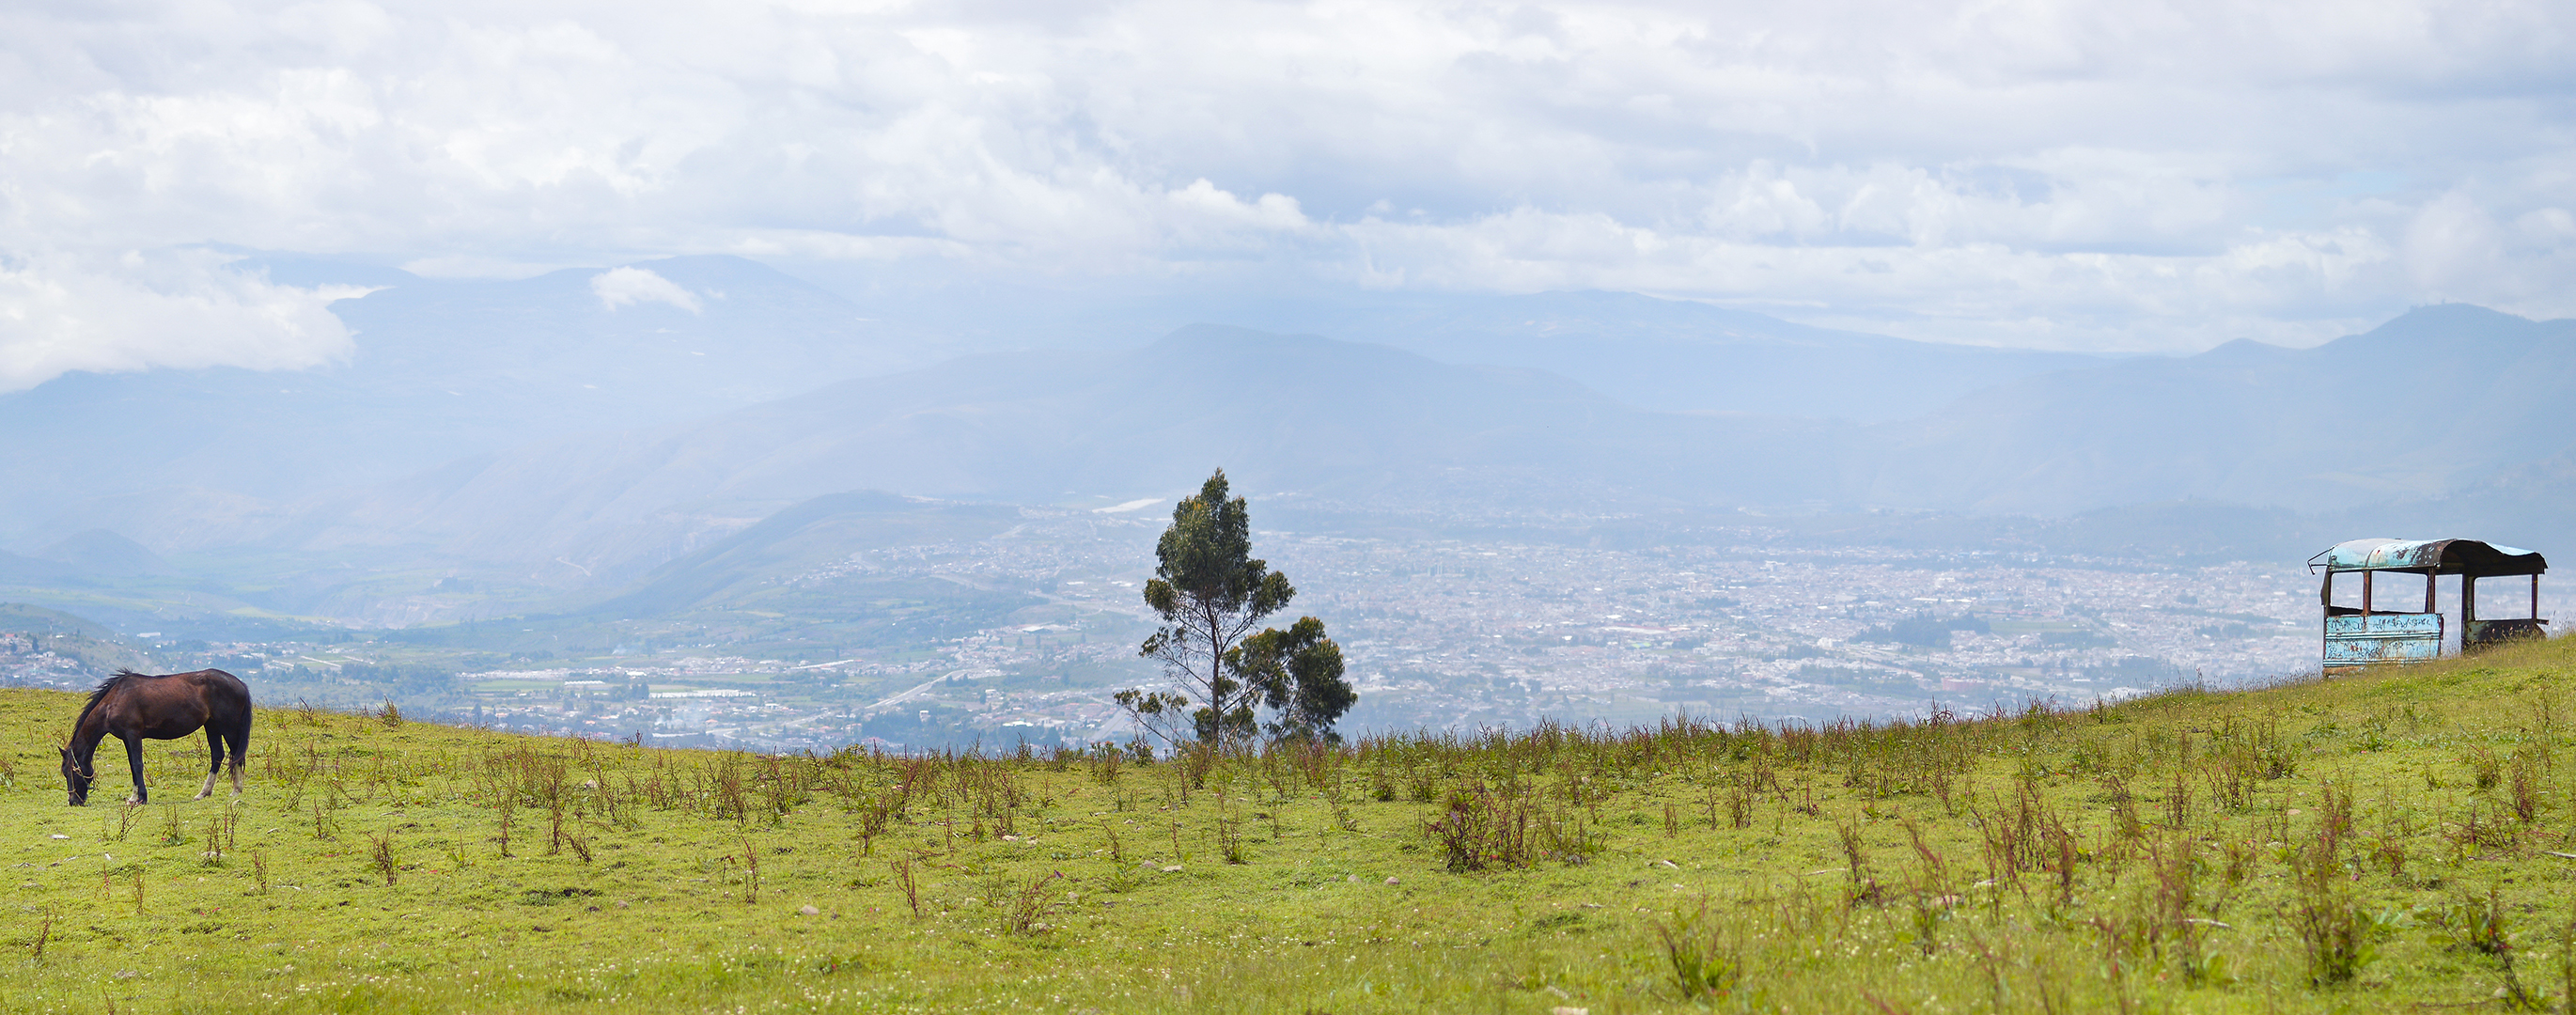
green, horse, tree, grass, city, sky, natural landscape, nature, vegetation, mountainous landforms, hill, highland, grassland, atmospheric phenomenon, natural environment, hill station, mountain, wilderness, cloud, fell, plain, pasture, ecoregion, grass family, meadow, landscape, land lot, horizon, mountain range, rural area, photography, plant, terrain, national park, ridge, sea, panorama, forest, prairie, steppe, coast, vacation, mount scenery, meteorological phenomenon, road, savanna